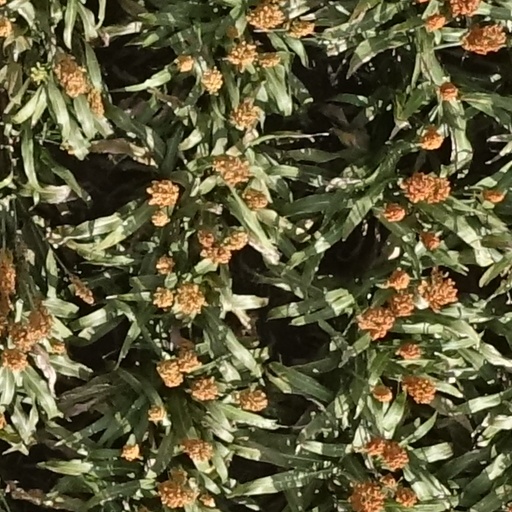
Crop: sorghum